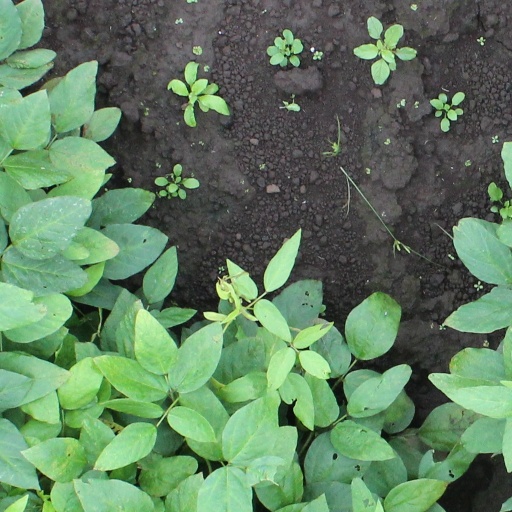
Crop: soybean